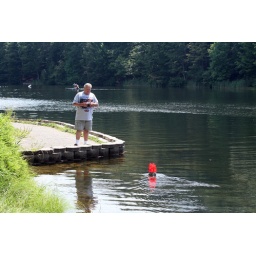
Dan finally got his RC boat in the water